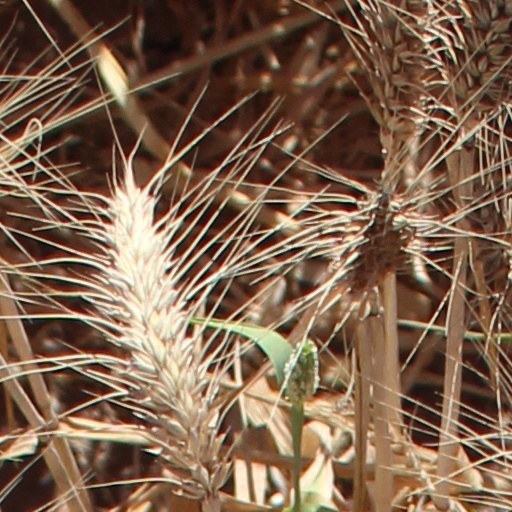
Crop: wheat